John Sibthorp

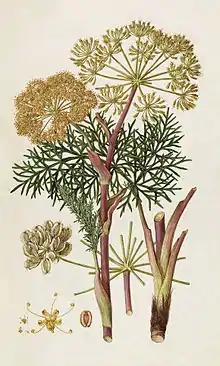
"Thapsia garganica" by Ferdinand Bauer from drawings made for ""Flora Graeca""

John Sibthorp (28 October 1758 – 8 February 1796) was an English botanist.